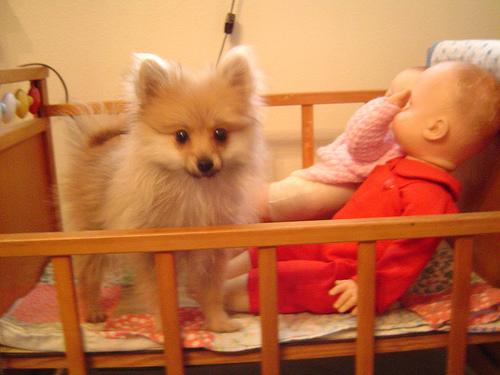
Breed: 1936-n000005-Pomeranian